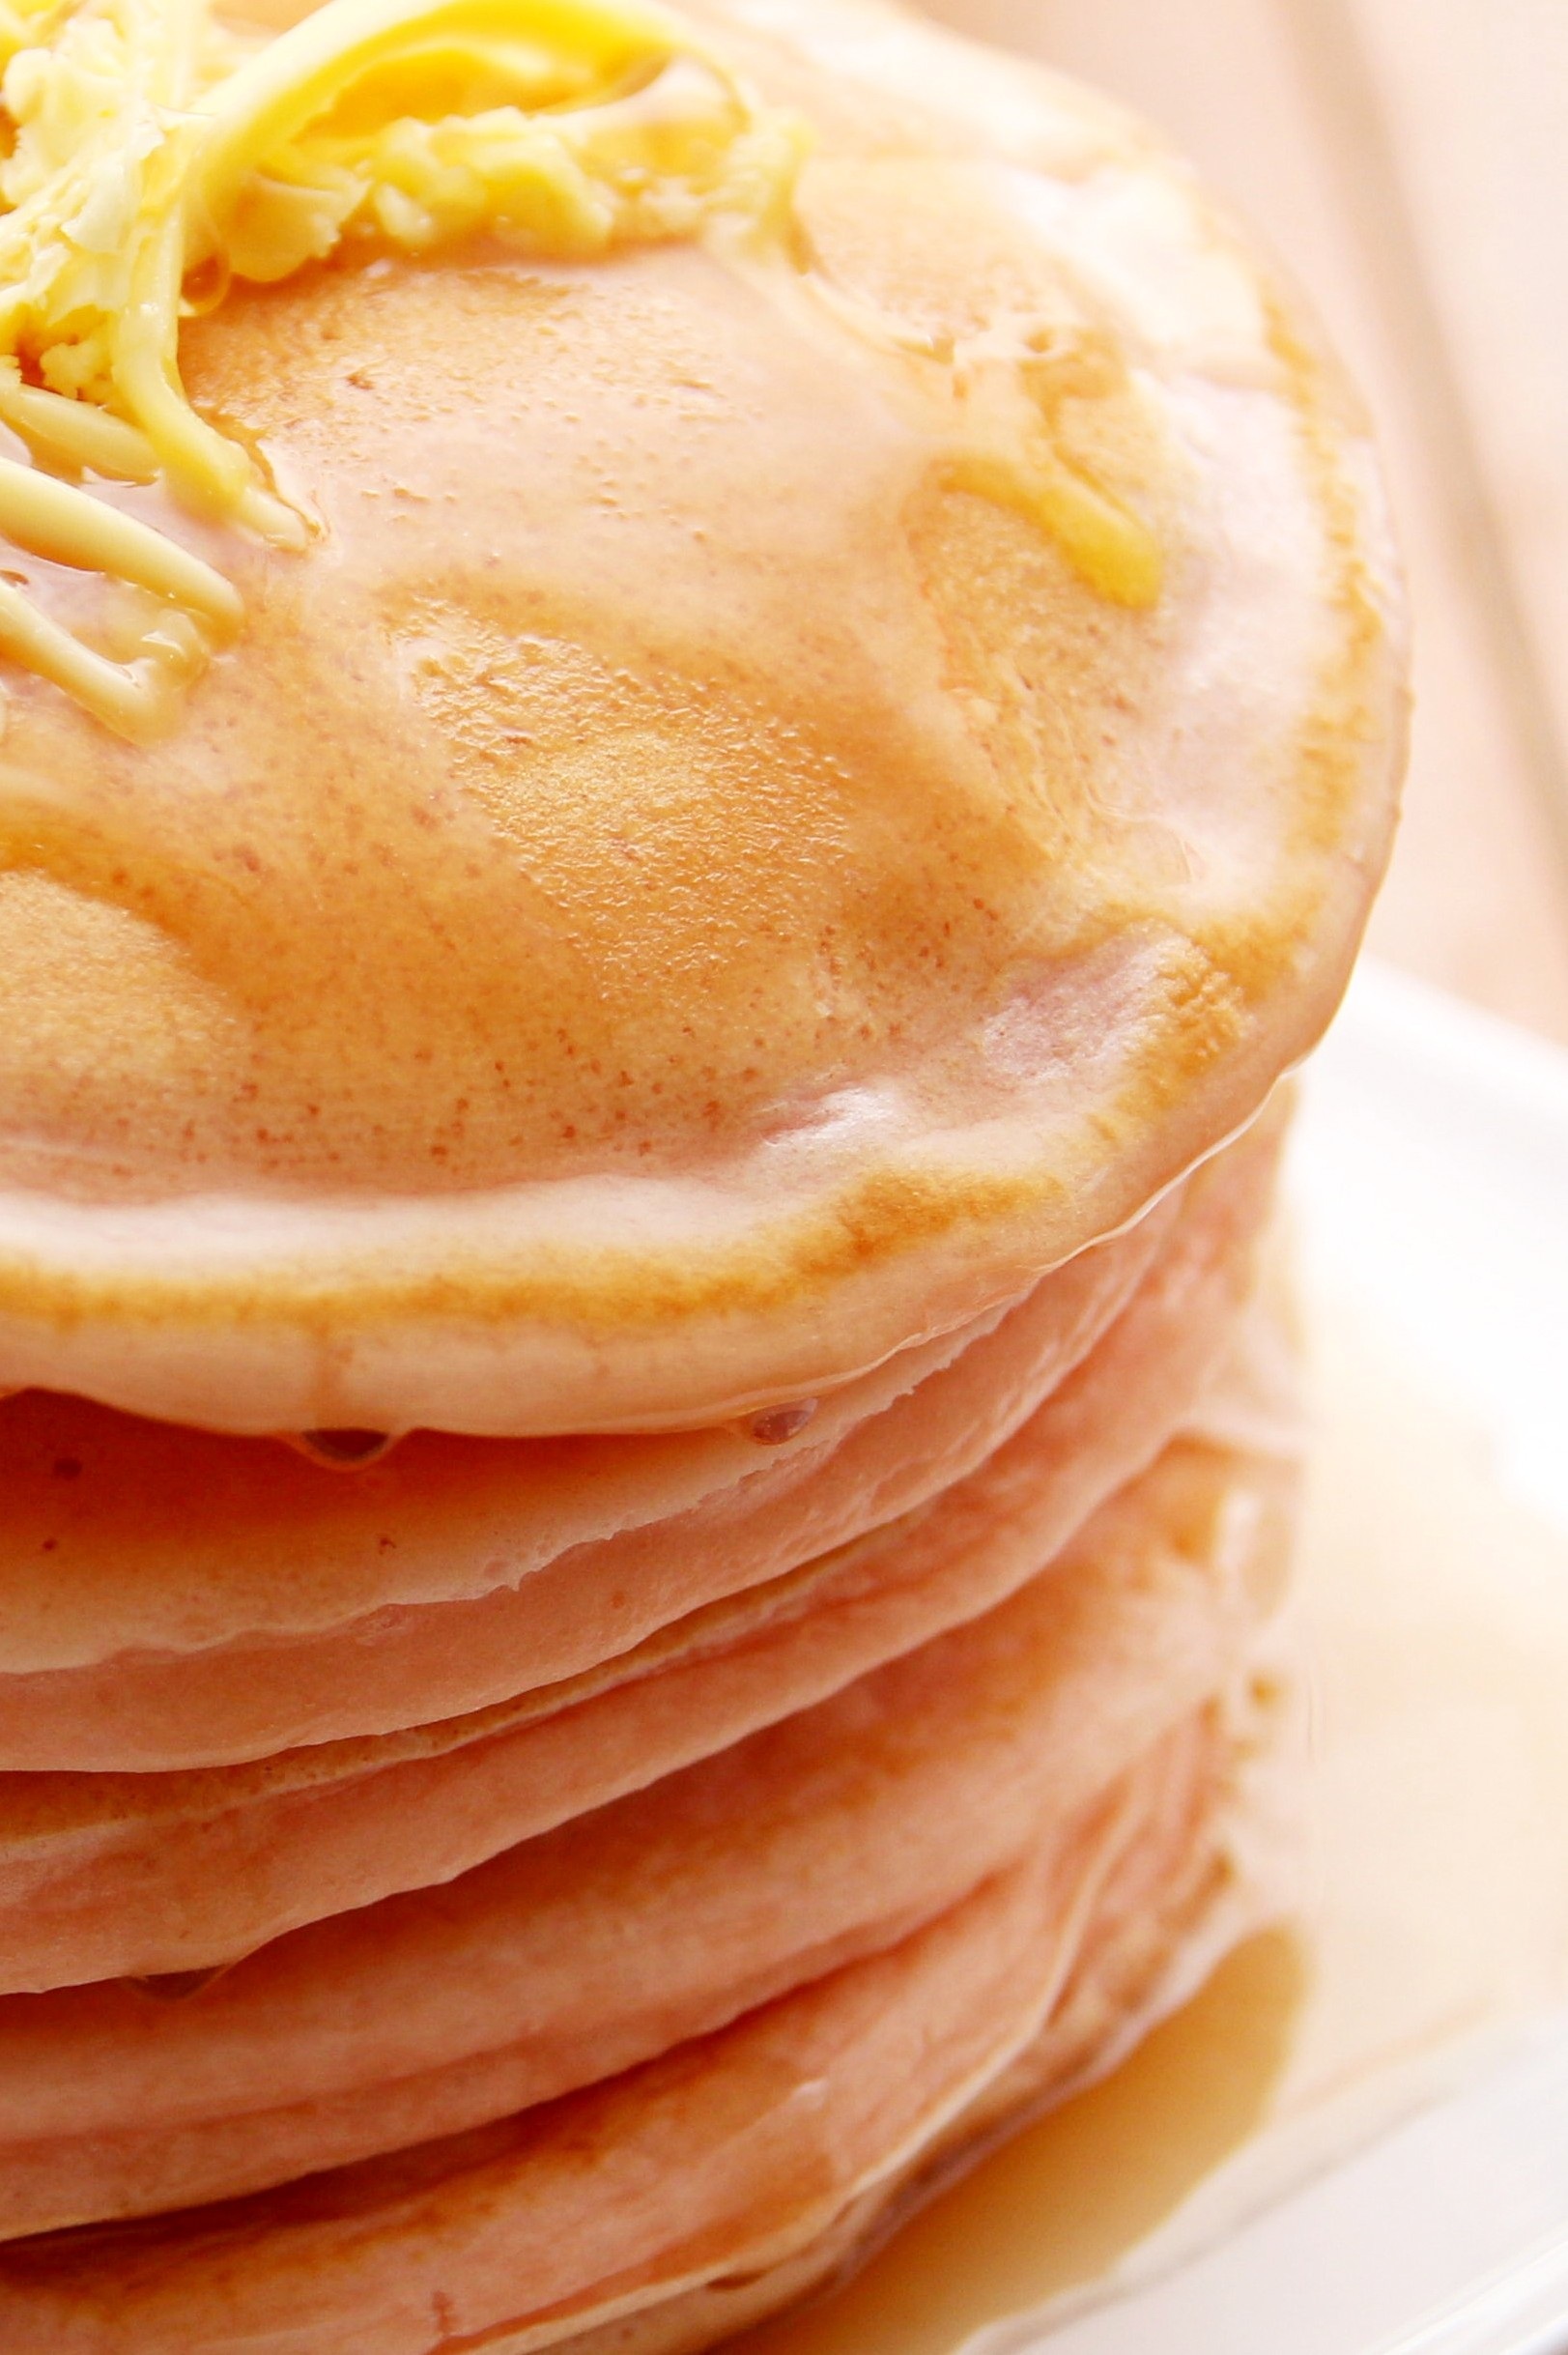
sweet, honey, dish, meal, food, golden, produce, plate, fresh, brown, breakfast, dessert, eat, cuisine, delicious, cake, homemade, bakery, pancake, cook, butter, batter, bake, sugar, tasty, flavor, unhealthy, appetite, pancakes, buttermilk